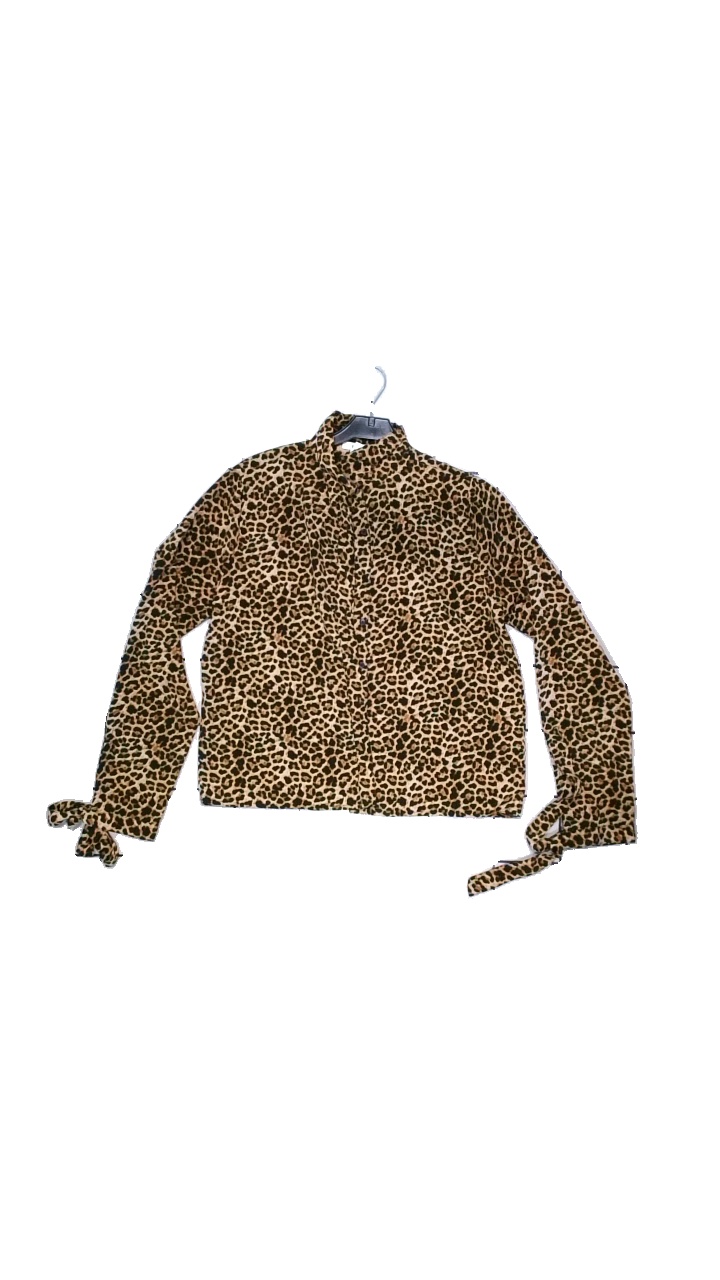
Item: Blouse (Ladies)
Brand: Na-kd
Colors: Black, Brown, Multicolor
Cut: Regular
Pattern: Animal print
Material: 100% polyester
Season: All
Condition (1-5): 5
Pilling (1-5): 5
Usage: Reuse
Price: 50-100